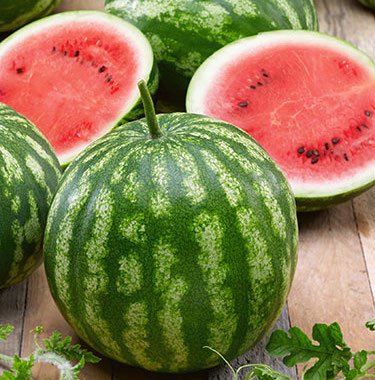
Label: Watermelon